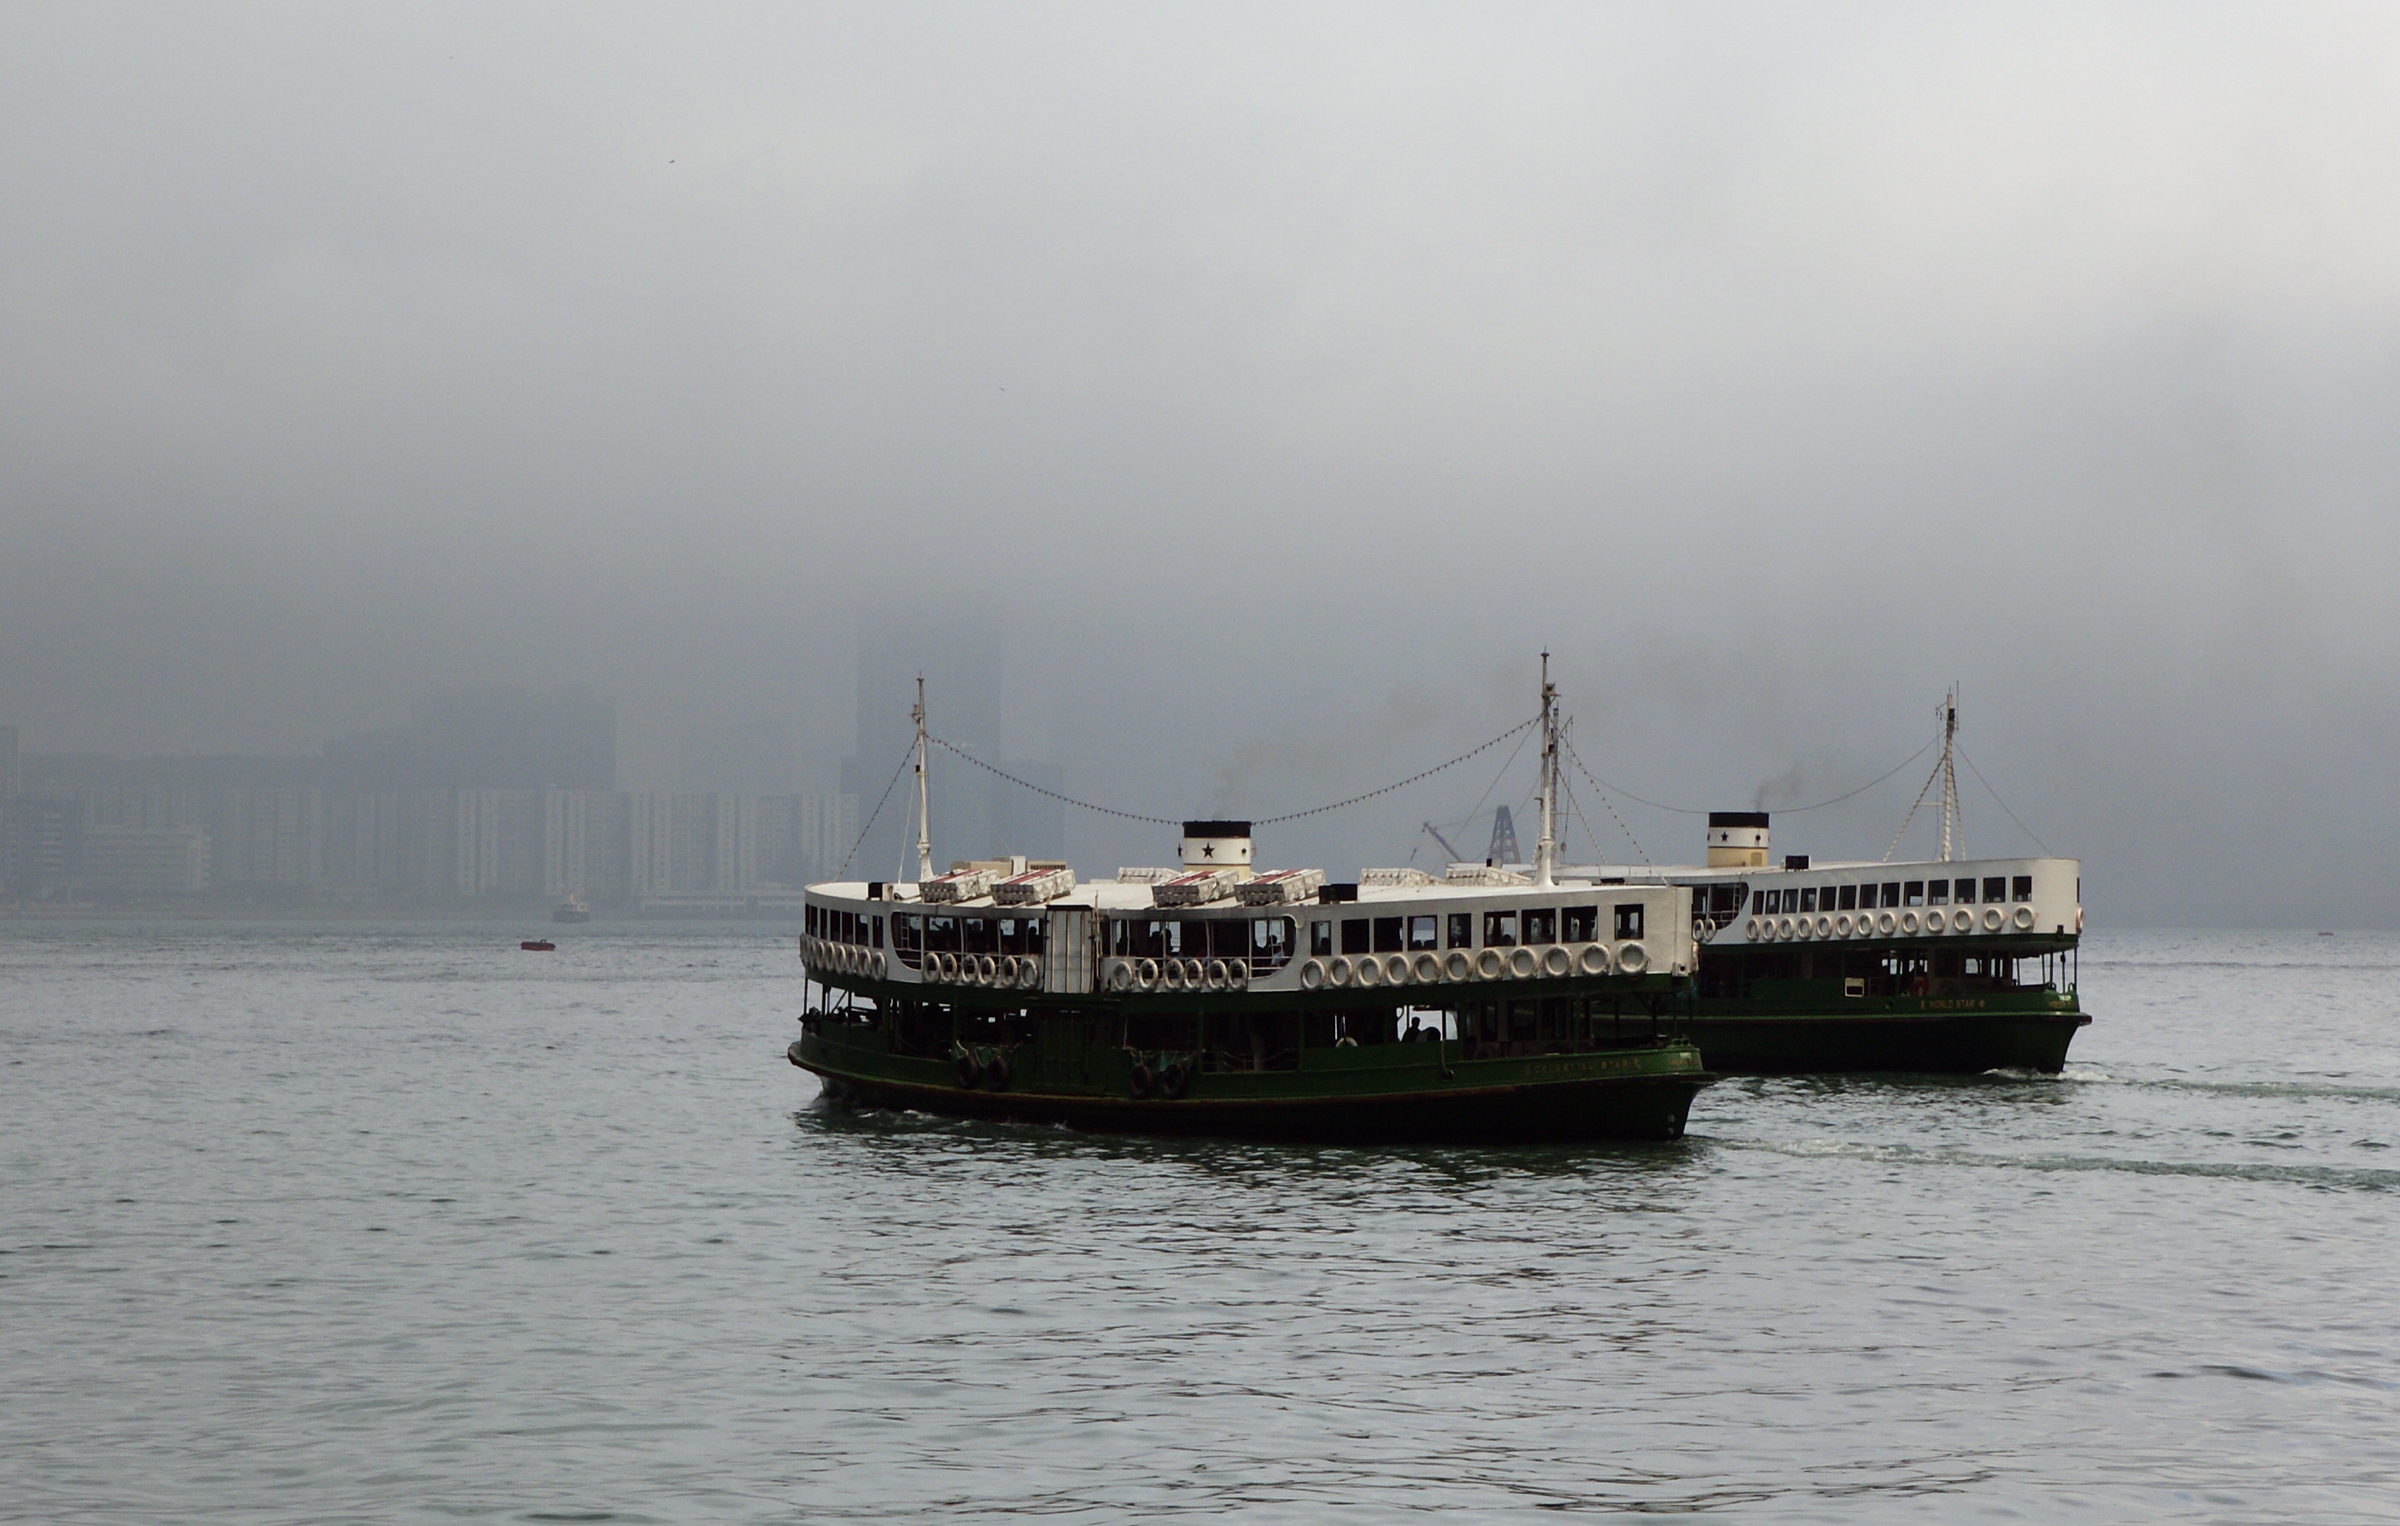
sea, boat, ship, vehicle, harbour, cargo ship, ferry, channel, tugboat, hongkong, watercraft, steamboat, starferryhongkong, fishing vessel, passenger ship, freight transport, tank ship